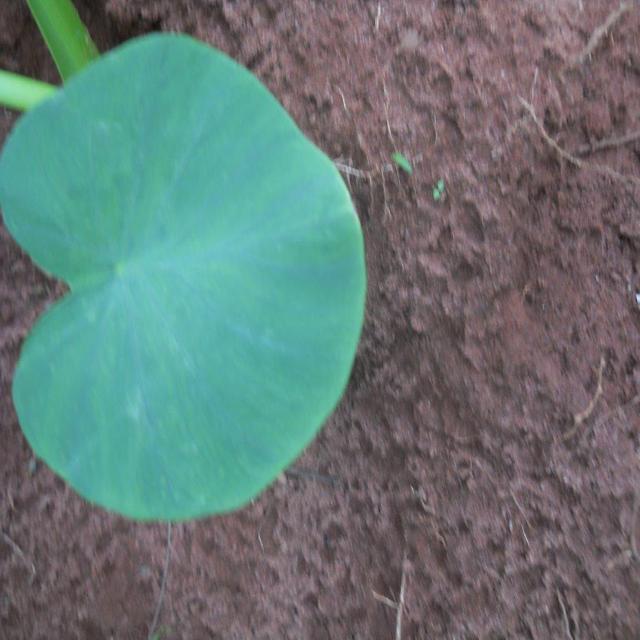
Label: Healthy